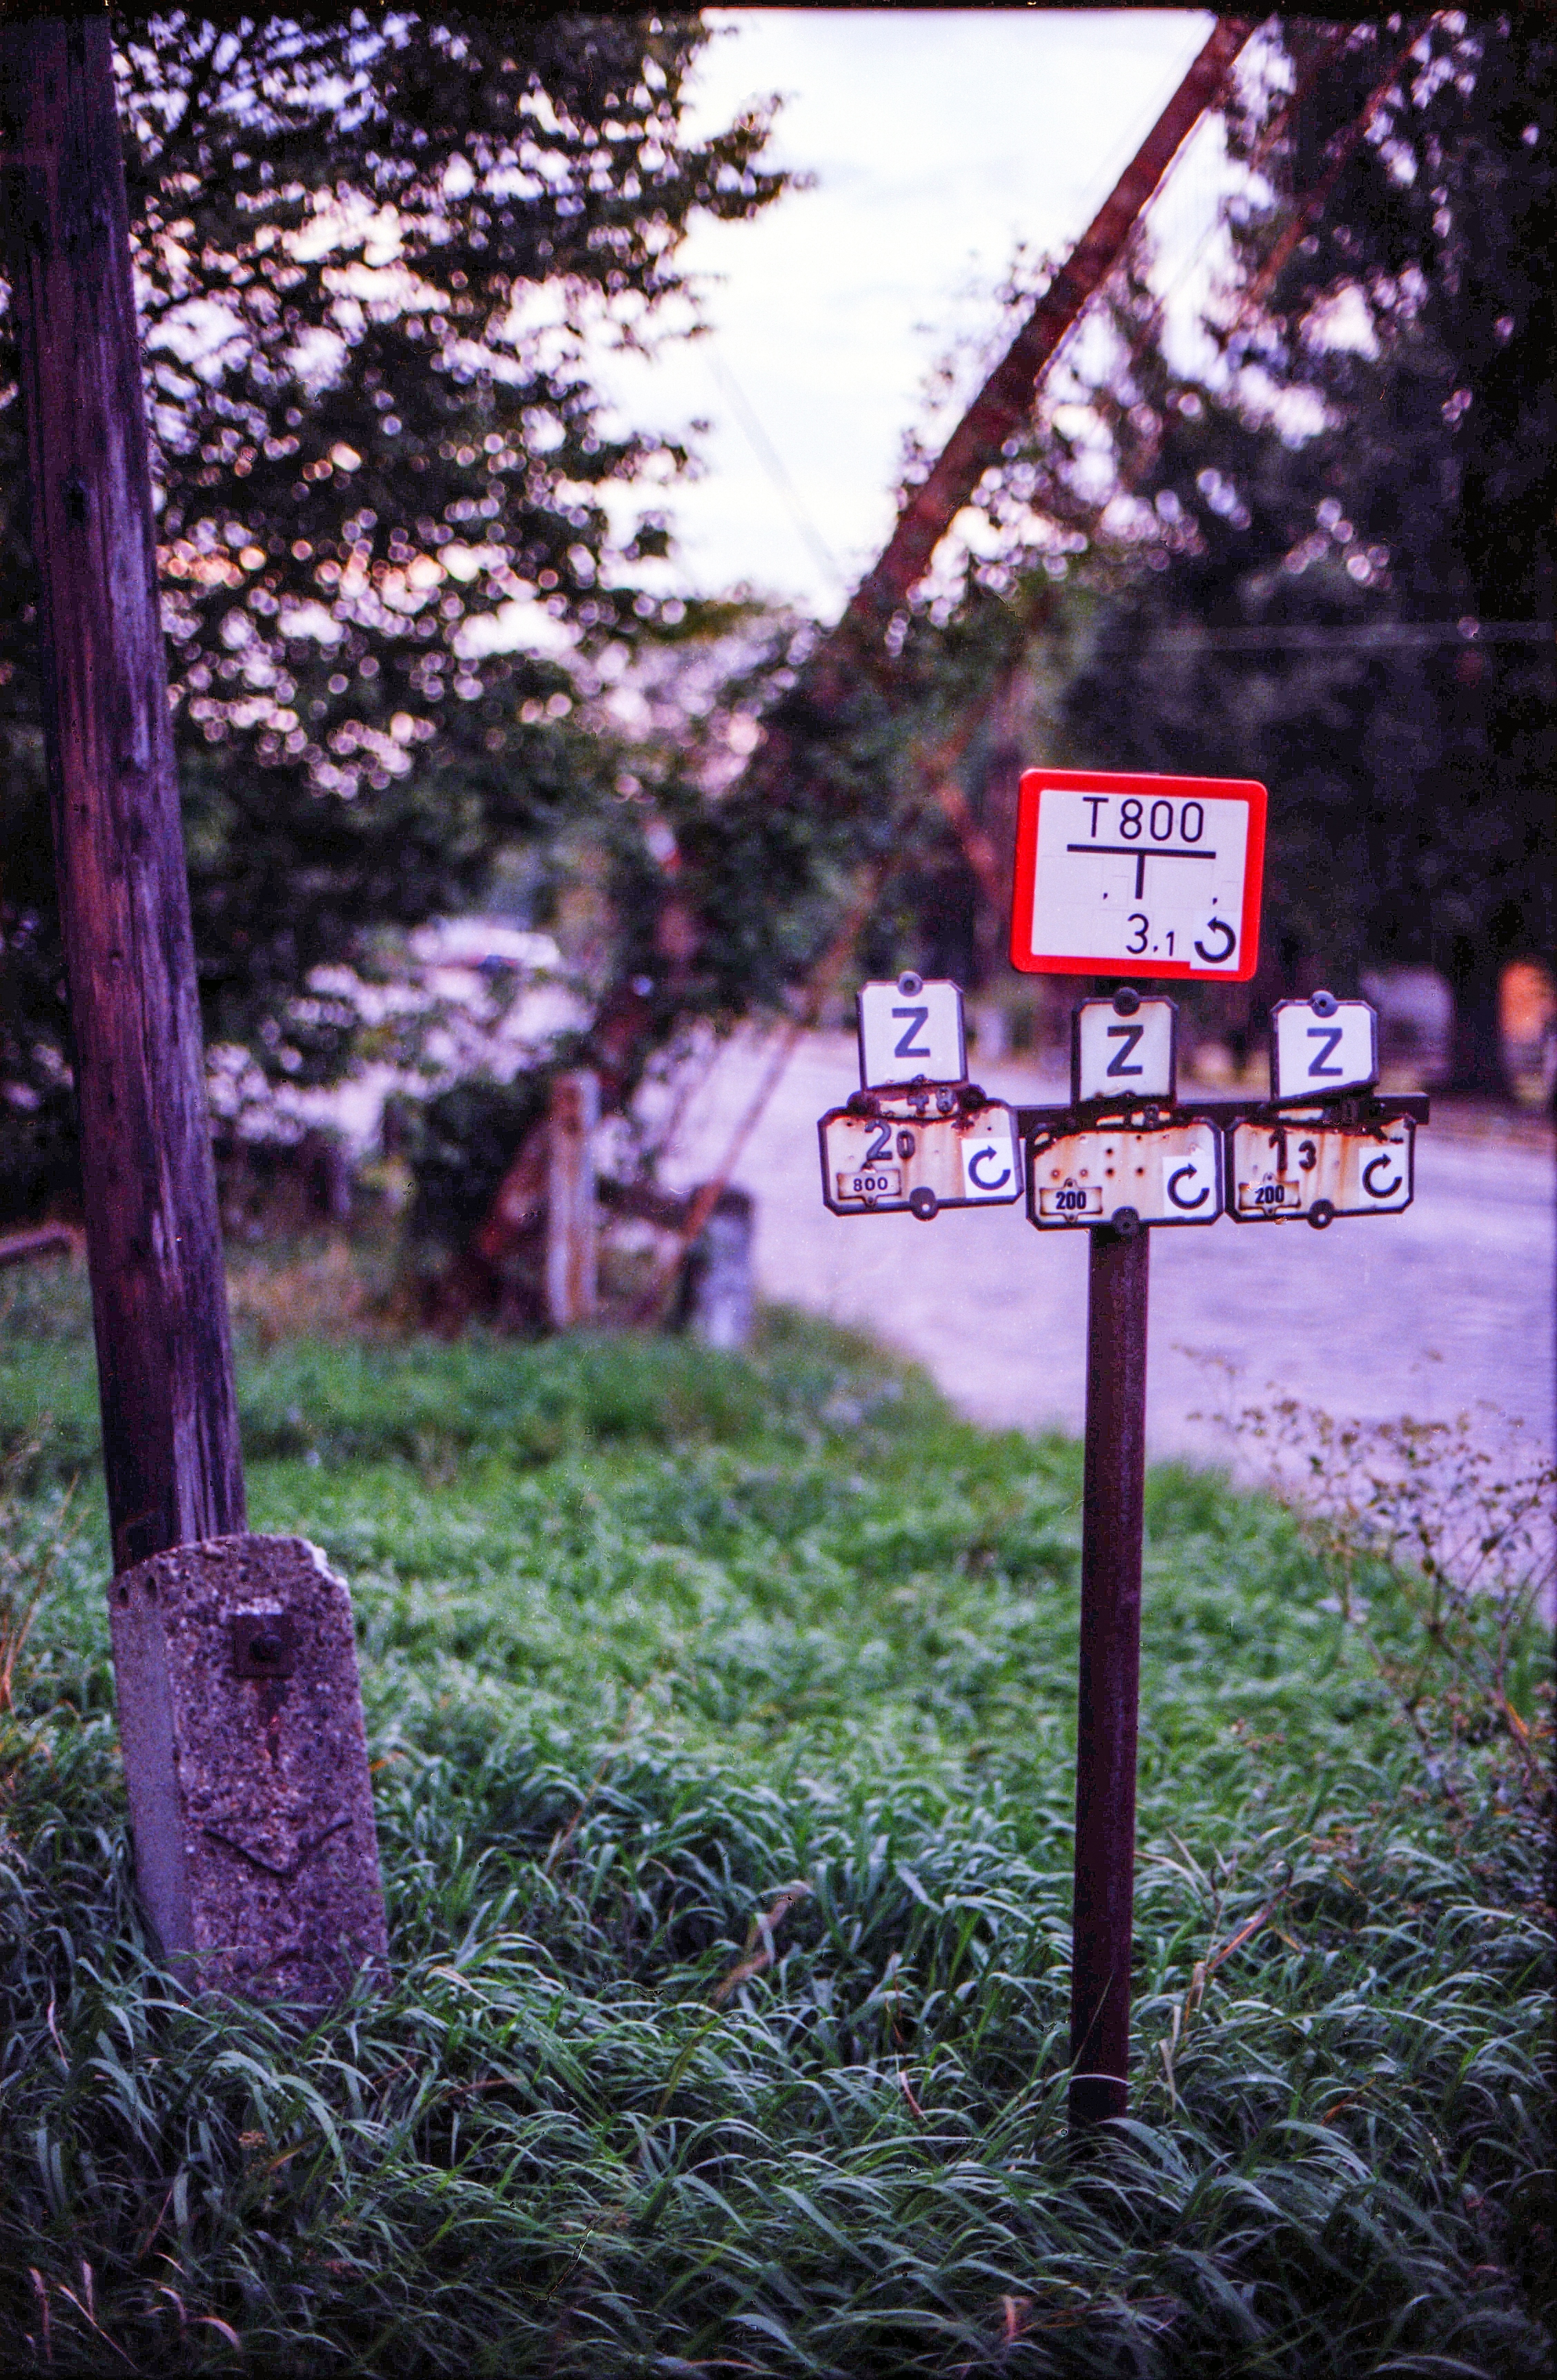
tree, grass, road, vintage, retro, leaf, flower, environment, spring, green, symbol, autumn, season, message, signs, woodland, vintage sign, woody plant